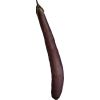
Label: eggplant_long